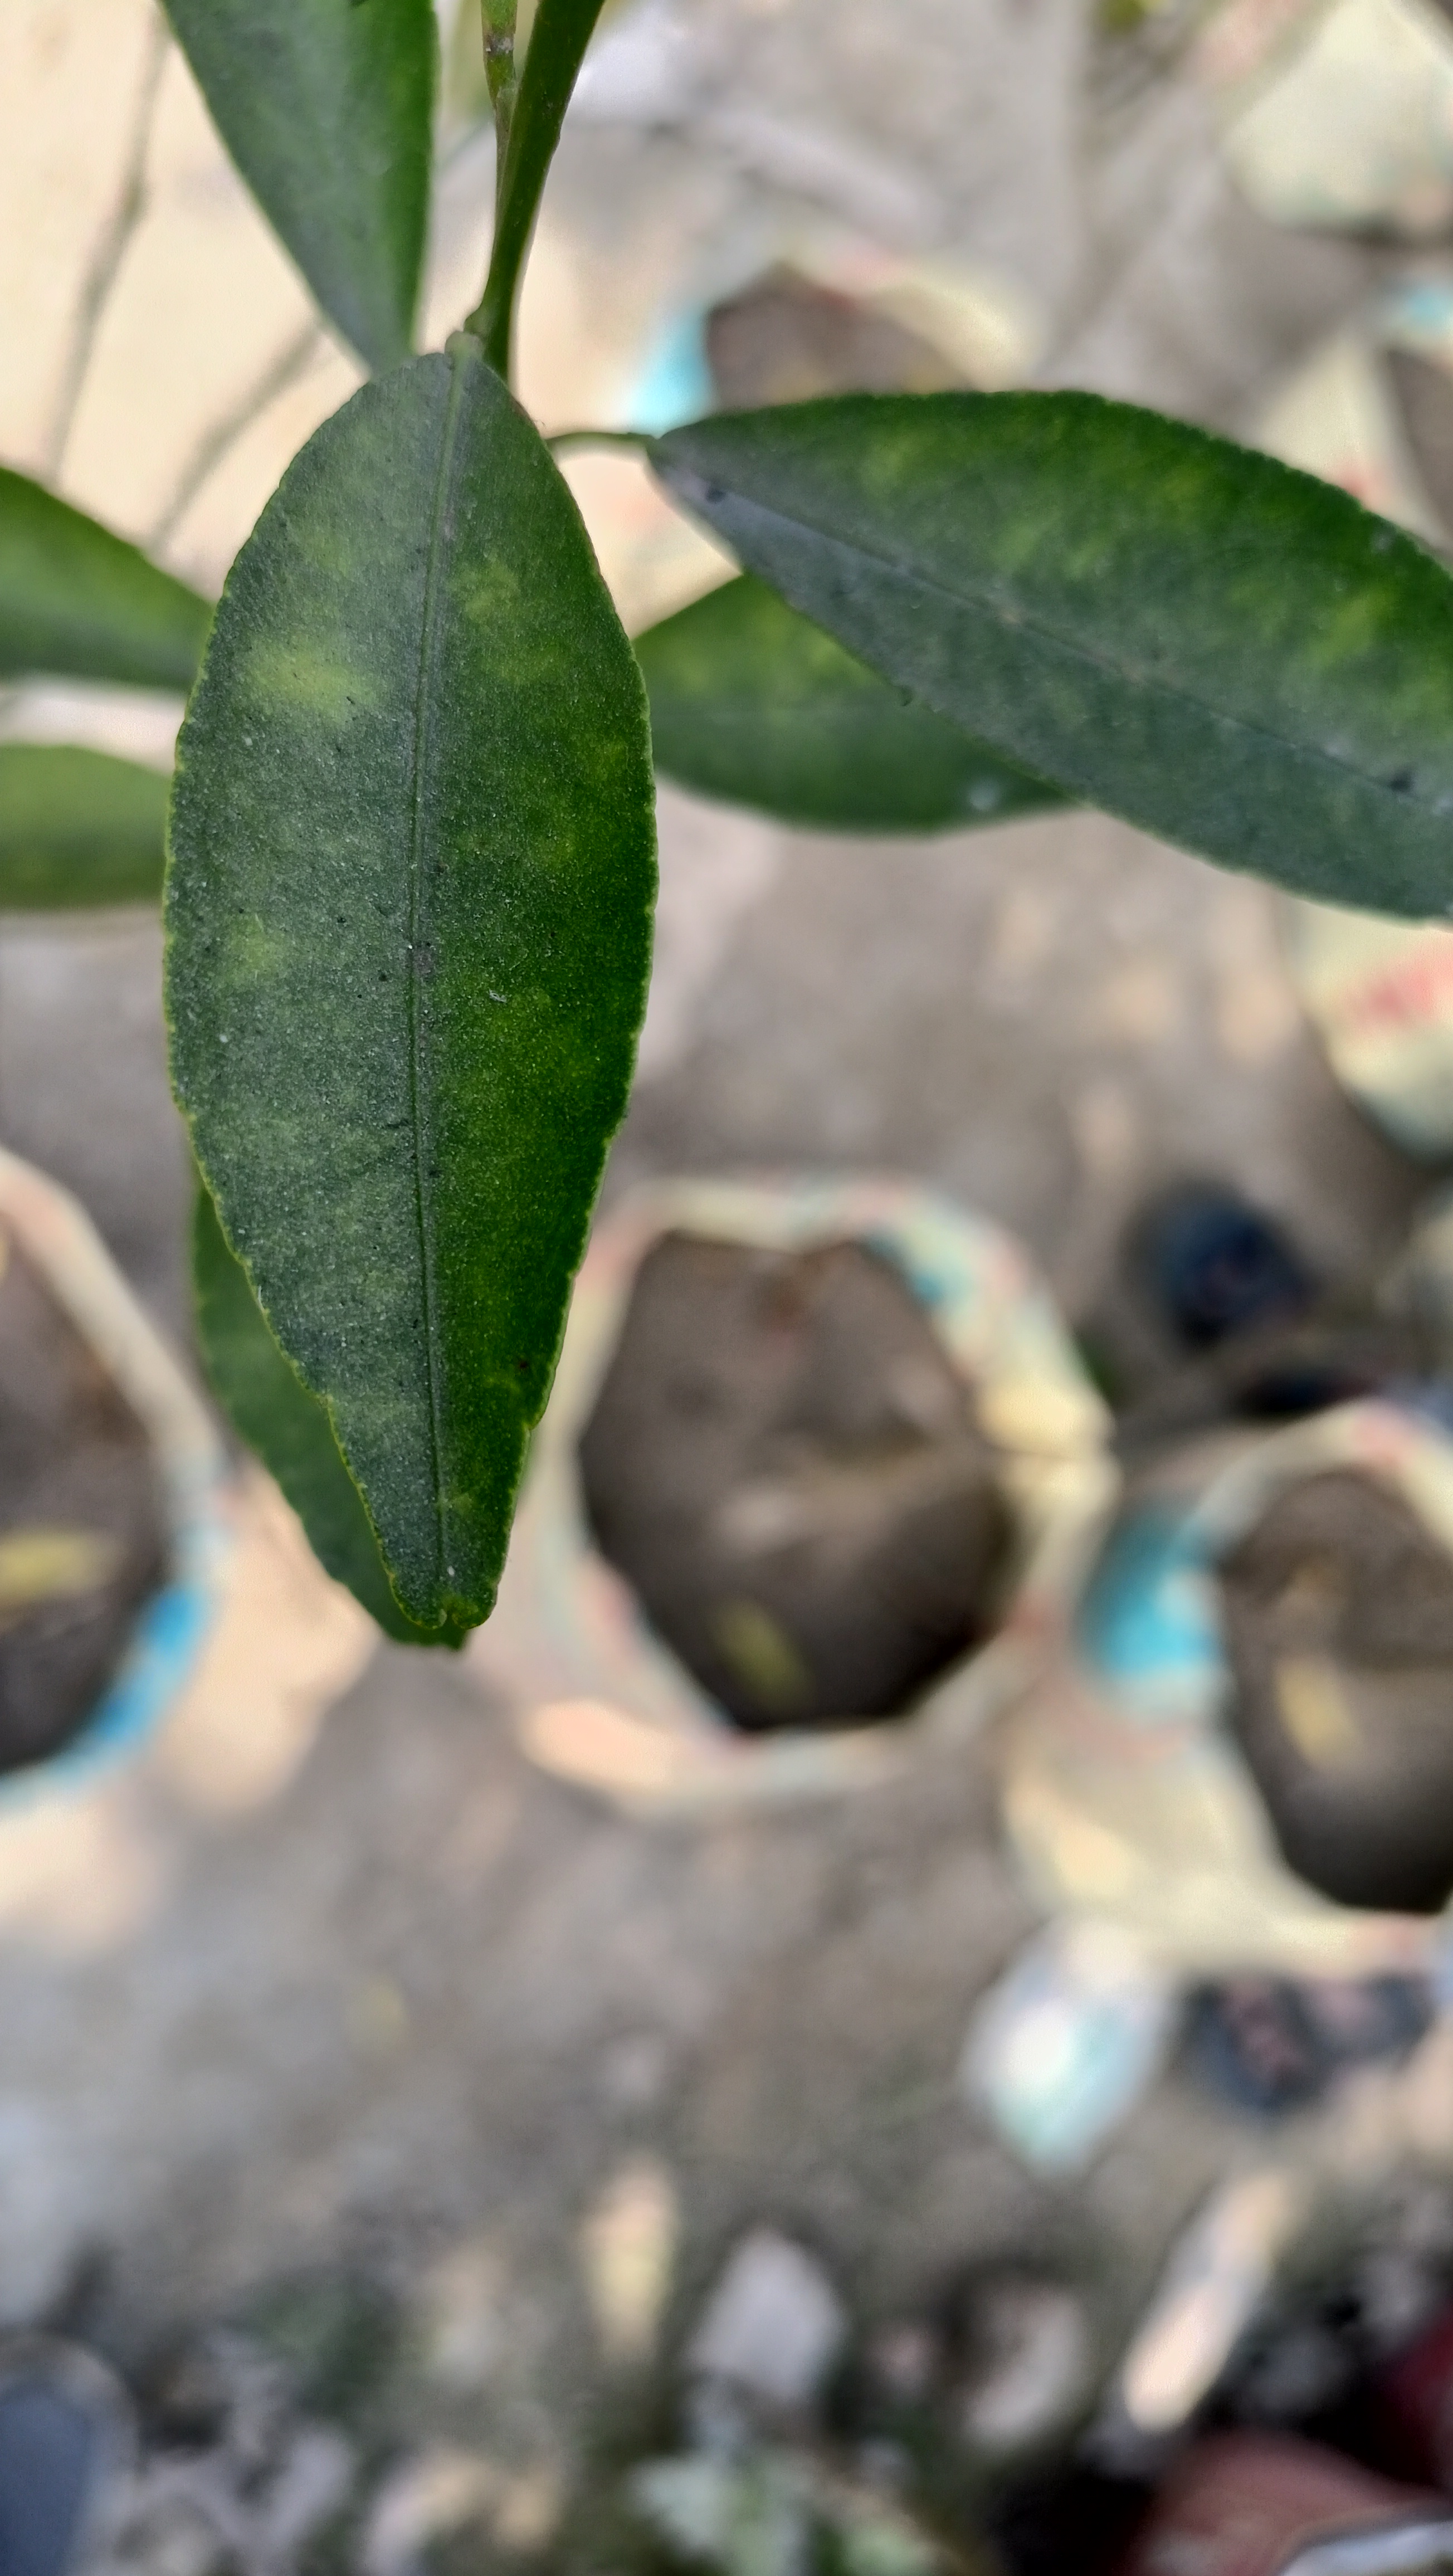
Mandarin leaf variety: Mandaring